La Messe de l'athée

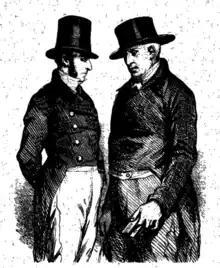
Desplein explaining to Bianchon, as depicted in an illustrated edition of the works of Balzac from 1852.

A few years later, Bianchon sees Desplein going into Saint-Sulpice for the mass again; but this time, he questions Desplein about it. Desplein explains that when he was a poor medical student, already desperate, his landlord evicted him from the modest building he lived in, along with Bourgeat, his elder Christian neighbour originating from Auvergne. Bourgeat offered to look for a new place for both of them and eventually found two cheap rooms in the attic of another building. Thenceforth, Bourgeat became a father figure to Desplein. He helped to pay for Desplein's education, and did menial tasks like cutting the wood. After Desplein became successful, he bought Bourgeat a horse and cart for his water carrying work; Desplein would not have been capable of escaping his misery without the help of his Christian friend.